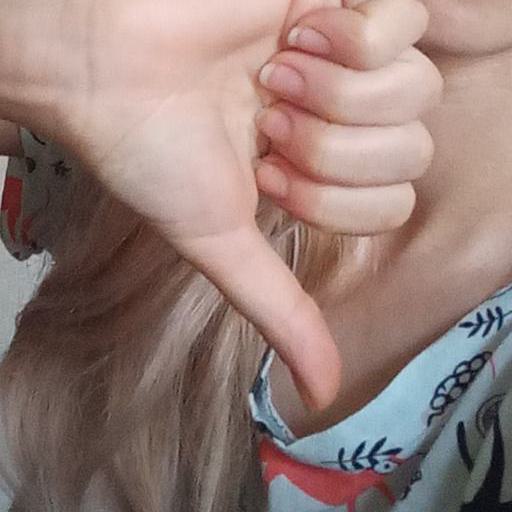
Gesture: dislike